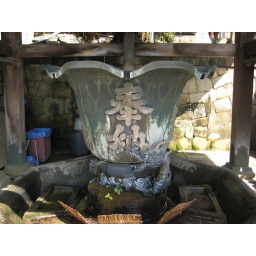
A large copper water pot at Nigatsu-do temple in Nara.